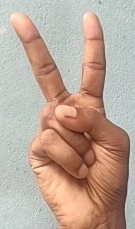
ASL sign: 2